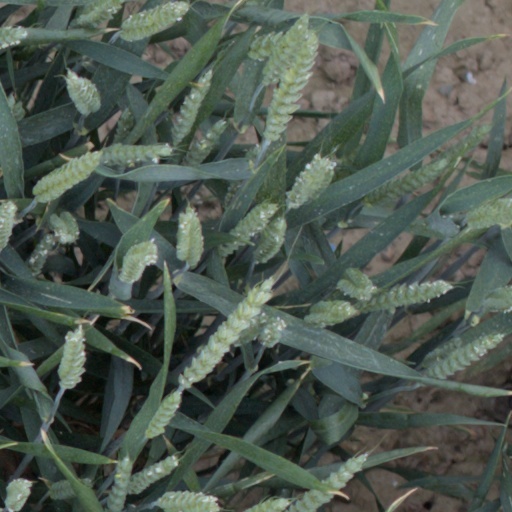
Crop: wheat